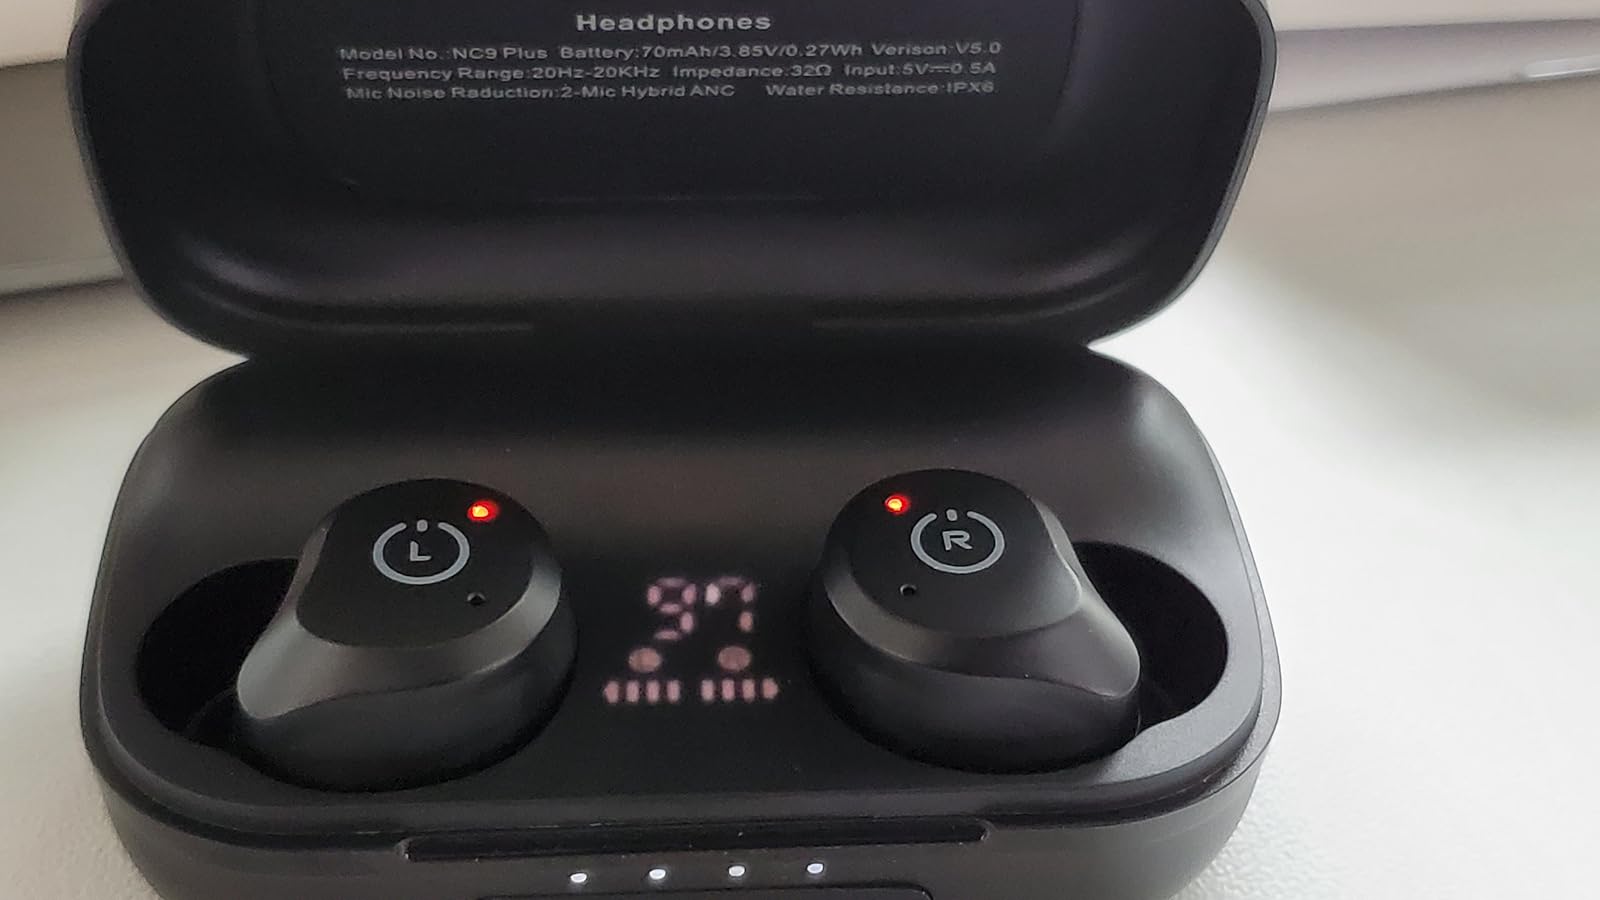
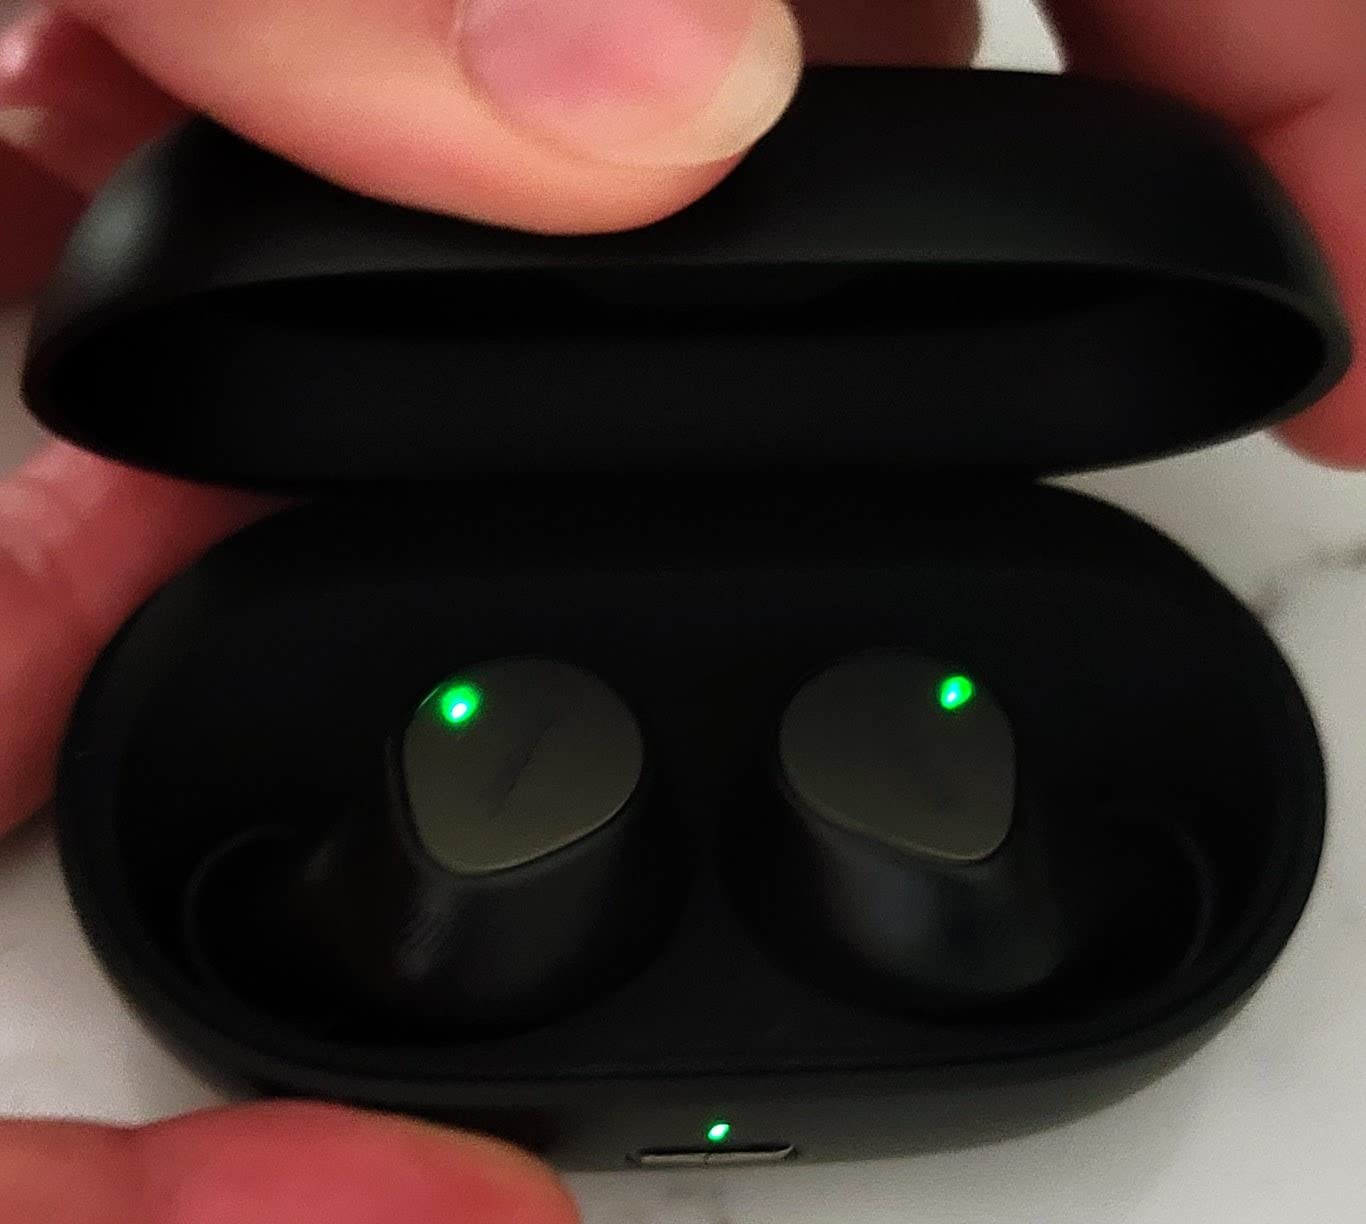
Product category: earbuds
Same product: no